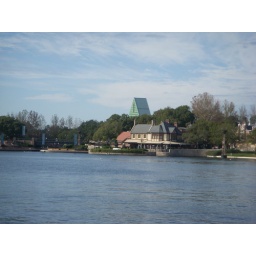
Riding the boat across the lake in EPCOT